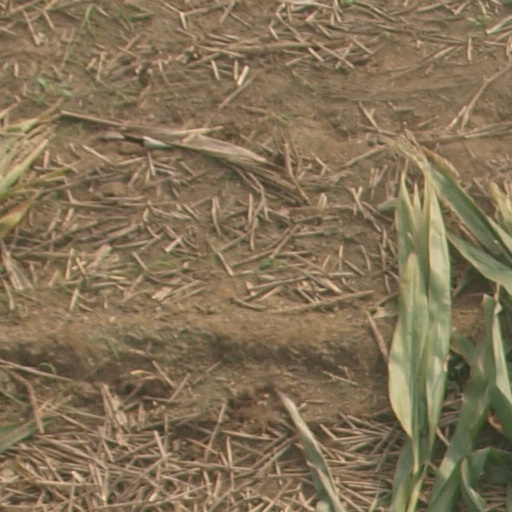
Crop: maize; corn